Ichthyosauria

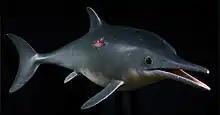
"Stenopterygius" resembled a modern dolphin.

During the Early Jurassic, the ichthyosaurs still showed a large variety of species, ranging from in length. Many well-preserved specimens from England and Germany date to this time and well-known genera include "Eurhinosaurus", "Ichthyosaurus", "Leptonectes", "Stenopterygius", and the large predator "Temnodontosaurus." More basal parvipelvians like "Suevoleviathan" were also present. The general morphological variability had been strongly reduced, however. Giant forms, suction feeders and durophagous species were absent. Many of these genera possessed streamlined, dolphin-like thunniform bodies, although more basal clades like Eurhinosauria, which include "Leptonectes" and "Eurhinosaurus", had longer bodies and long snouts.